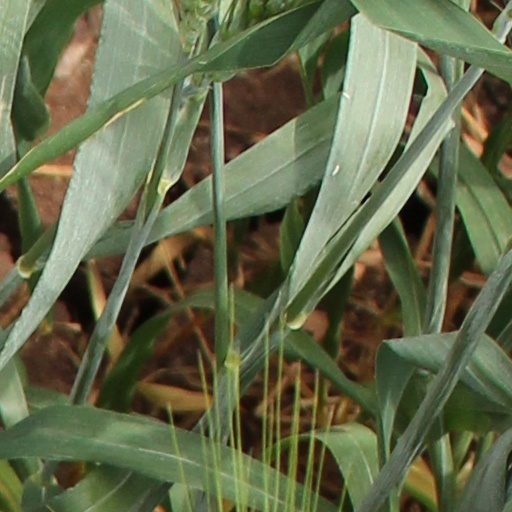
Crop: wheat